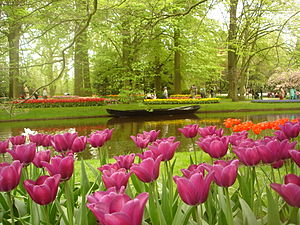
Keukenhof
Båd i Keukenhof med tulipaner i forgrunden
Keukenhof er en blomsterpark beliggende nær Lisse, Nederlandene.